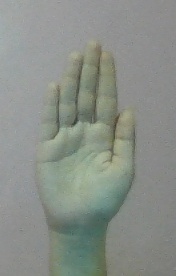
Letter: seen